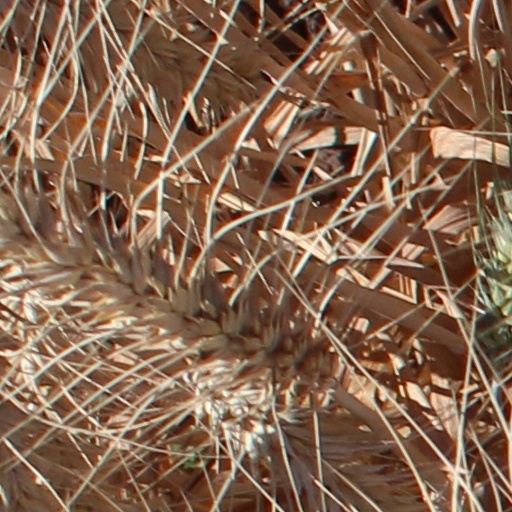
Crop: wheat